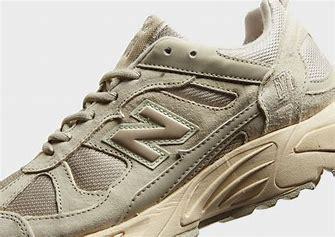
Brand: New
Model: Balance New Balance 878